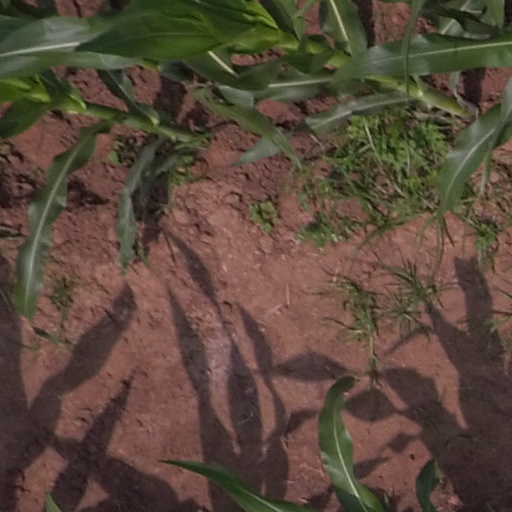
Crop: maize; corn